Four Orchestral Pieces (Bruckner)

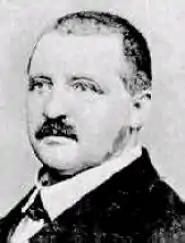
The composer,

The Four Orchestral Pieces are four short orchestral pieces, which Anton Bruckner composed in the fall of 1862 during his tuition with Otto Kitzler.